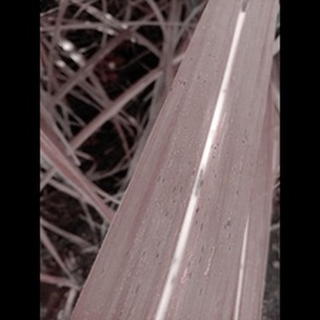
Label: sugarcane_rust